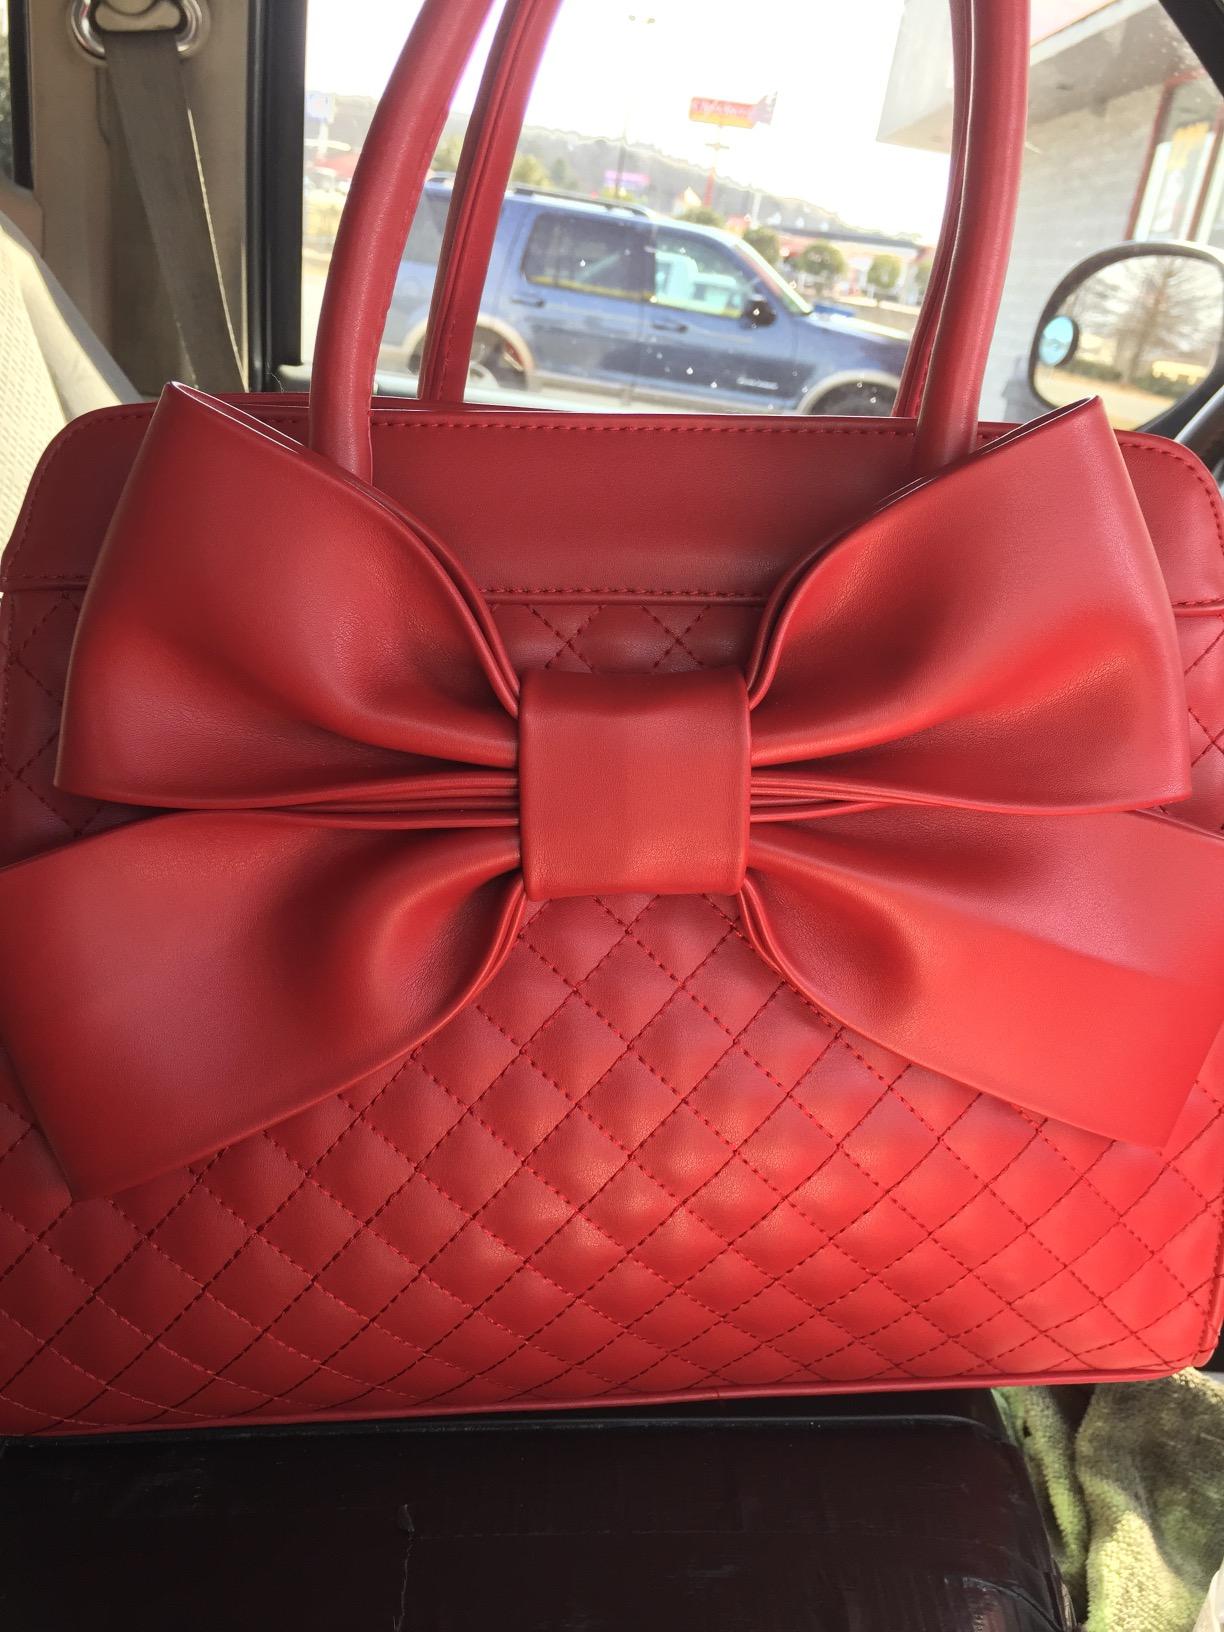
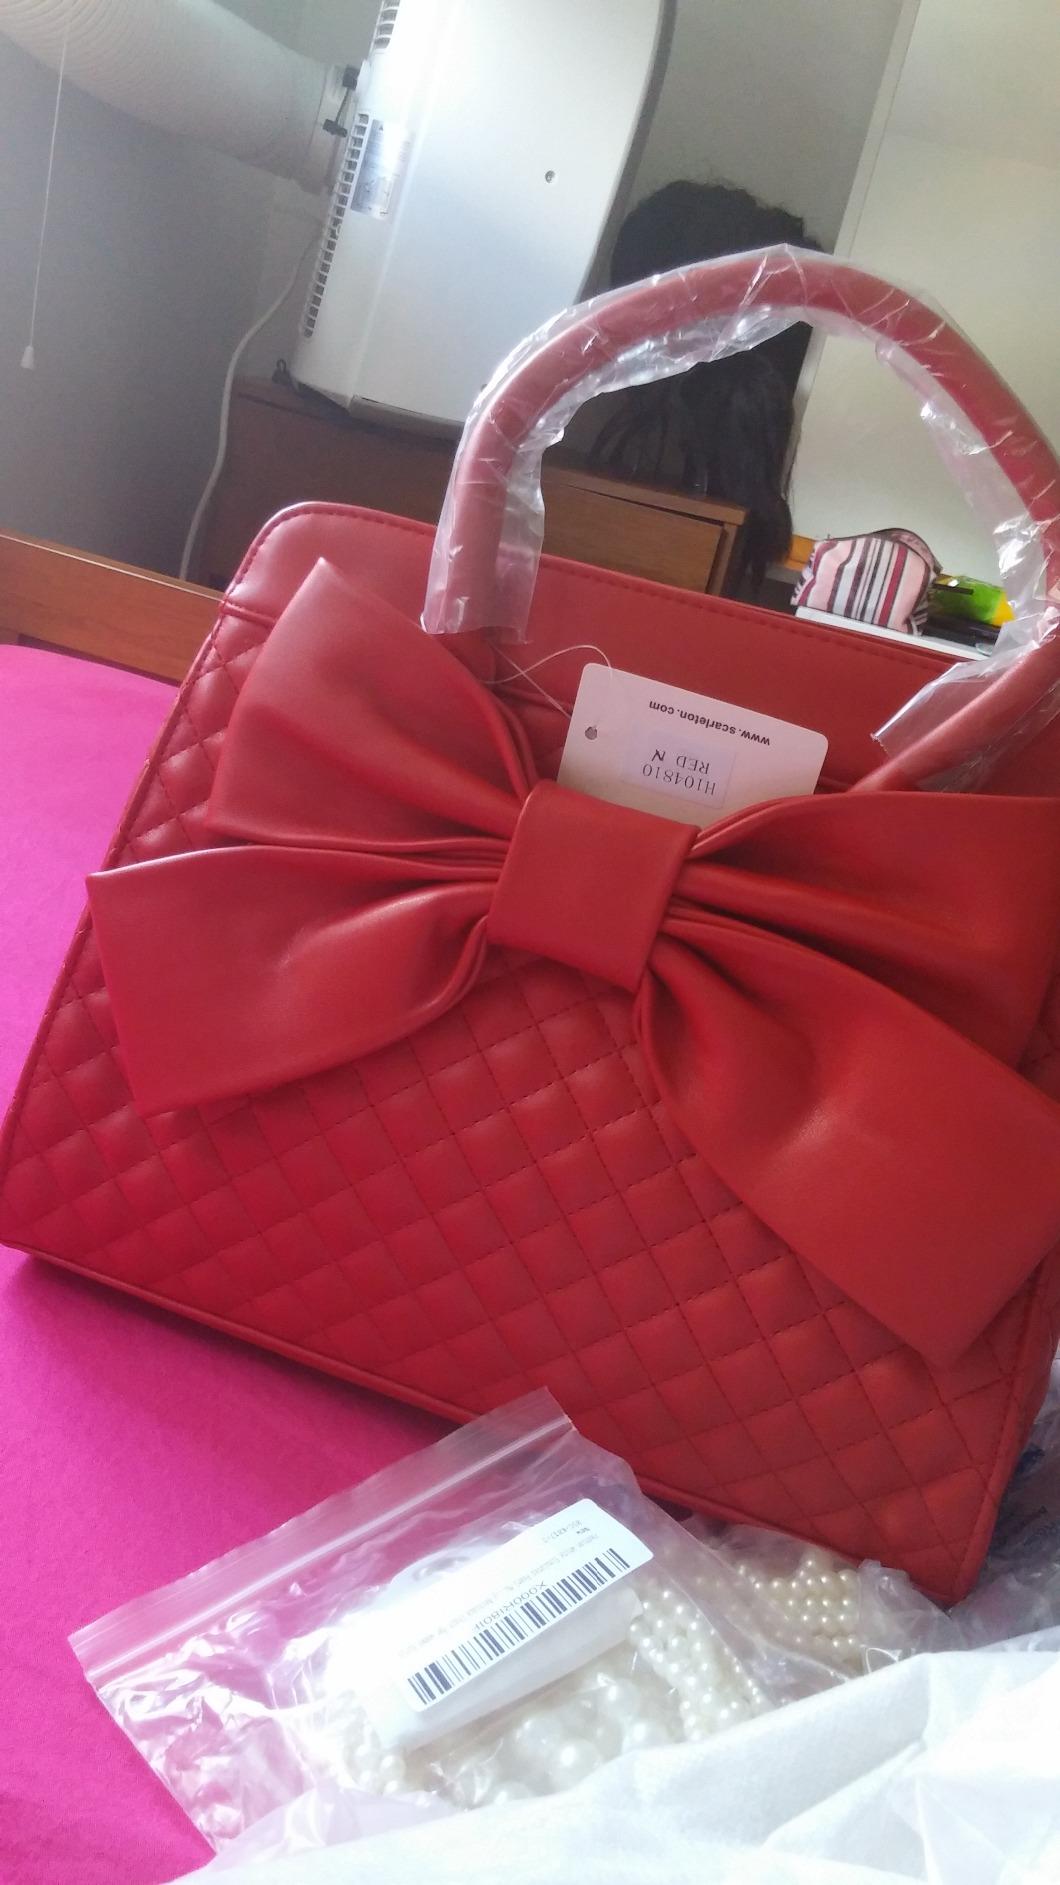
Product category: accessories_handbag
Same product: yes